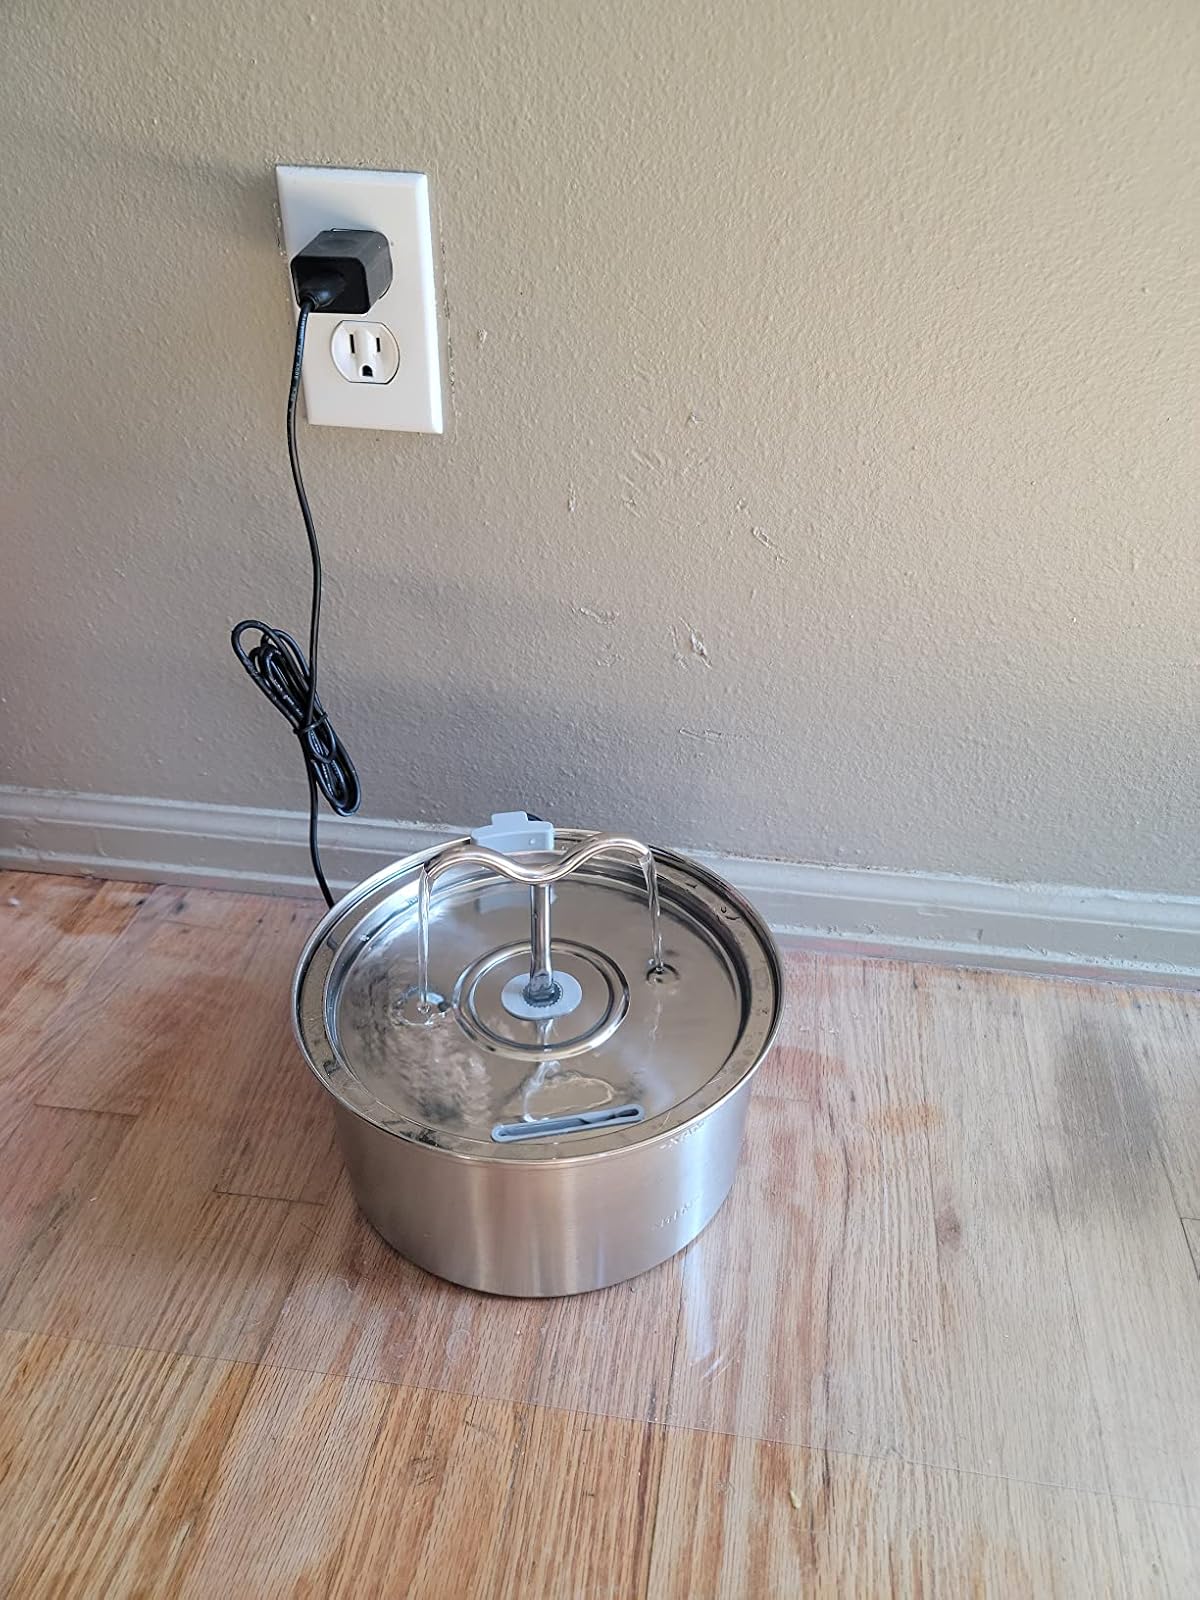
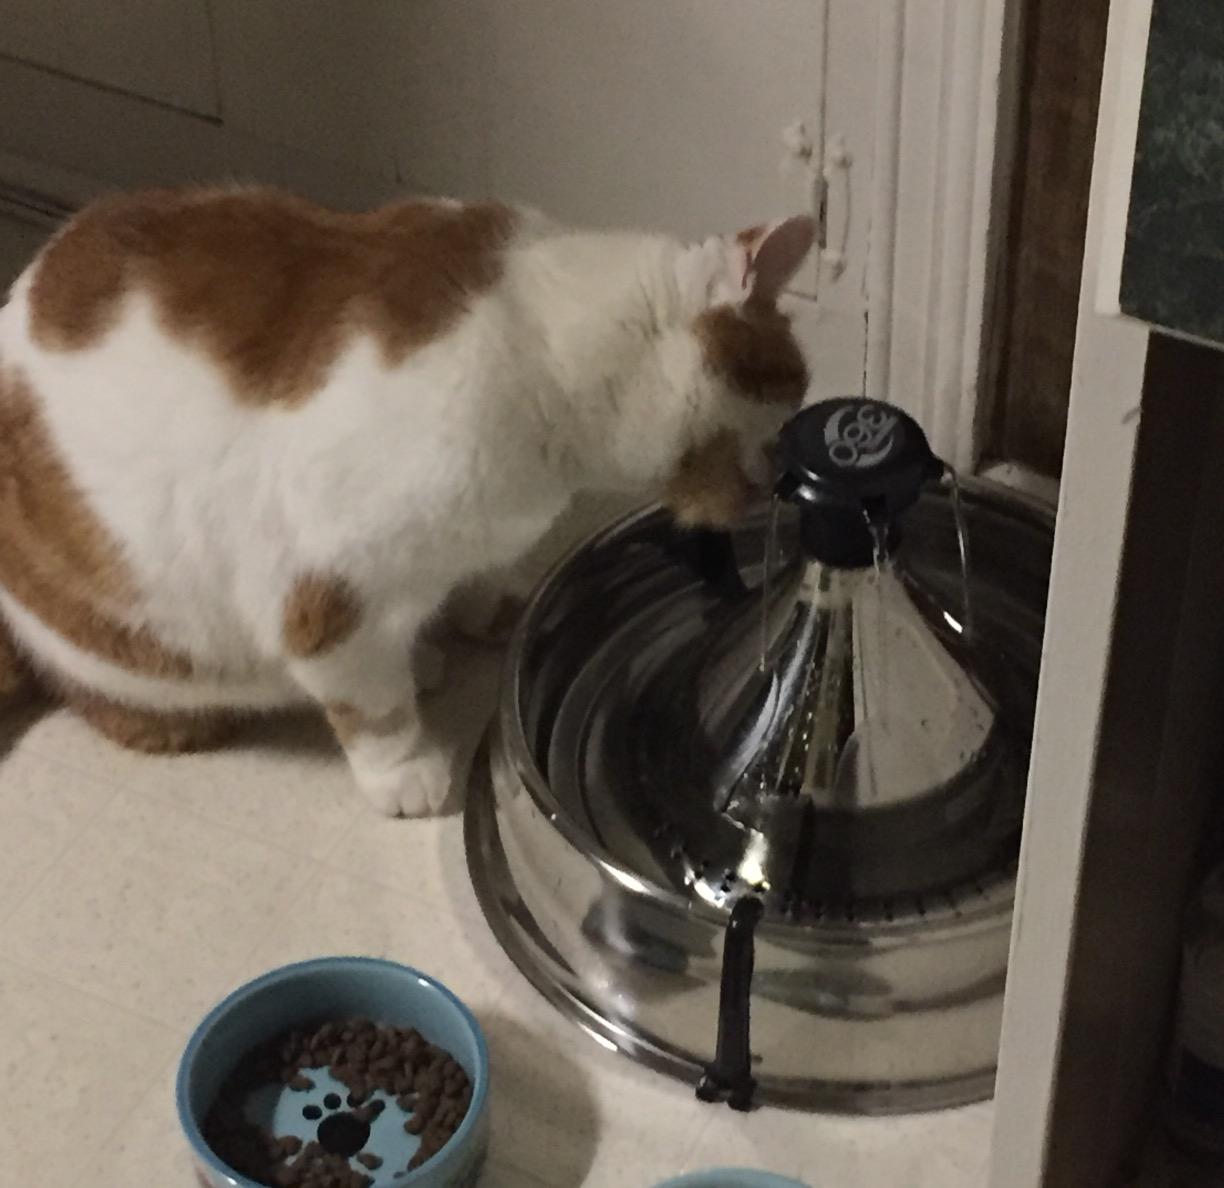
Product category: items_bowl
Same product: no